Horace Horsecollar

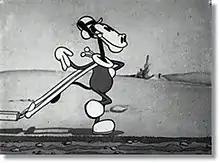
Horace Horsecollar's first appearance in "The Plowboy" (1929)

Horace appeared frequently in cartoons from 1930 to 1932 and less frequently afterward, making his last appearance in the original run of Disney shorts in 1942. The name of Horace's voice actor in the original shorts is unknown.